Question: Please indicate a possible affordance area of the frisbee that can be used for holding
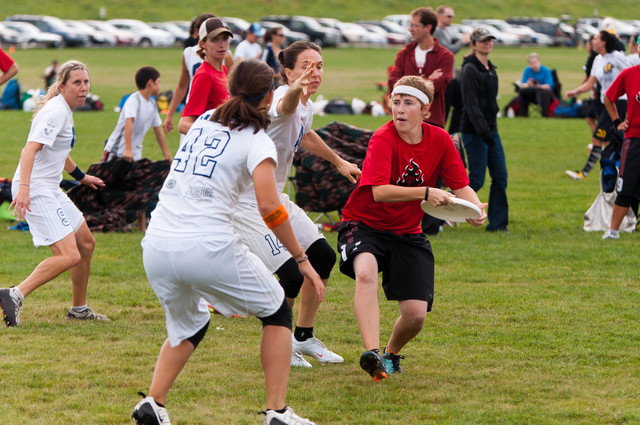
Answer: [414.846, 194.435, 488.497, 223.641]